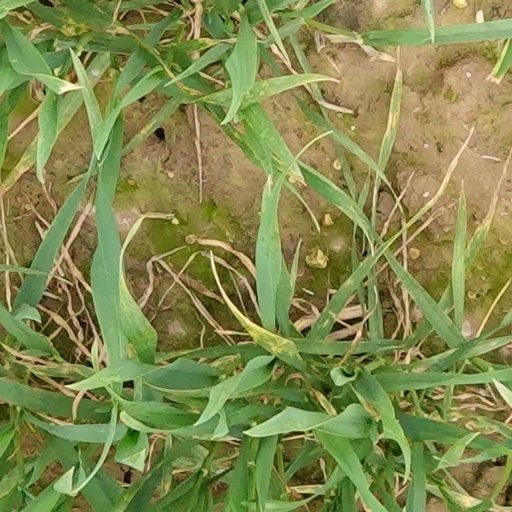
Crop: wheat